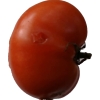
Label: tomato